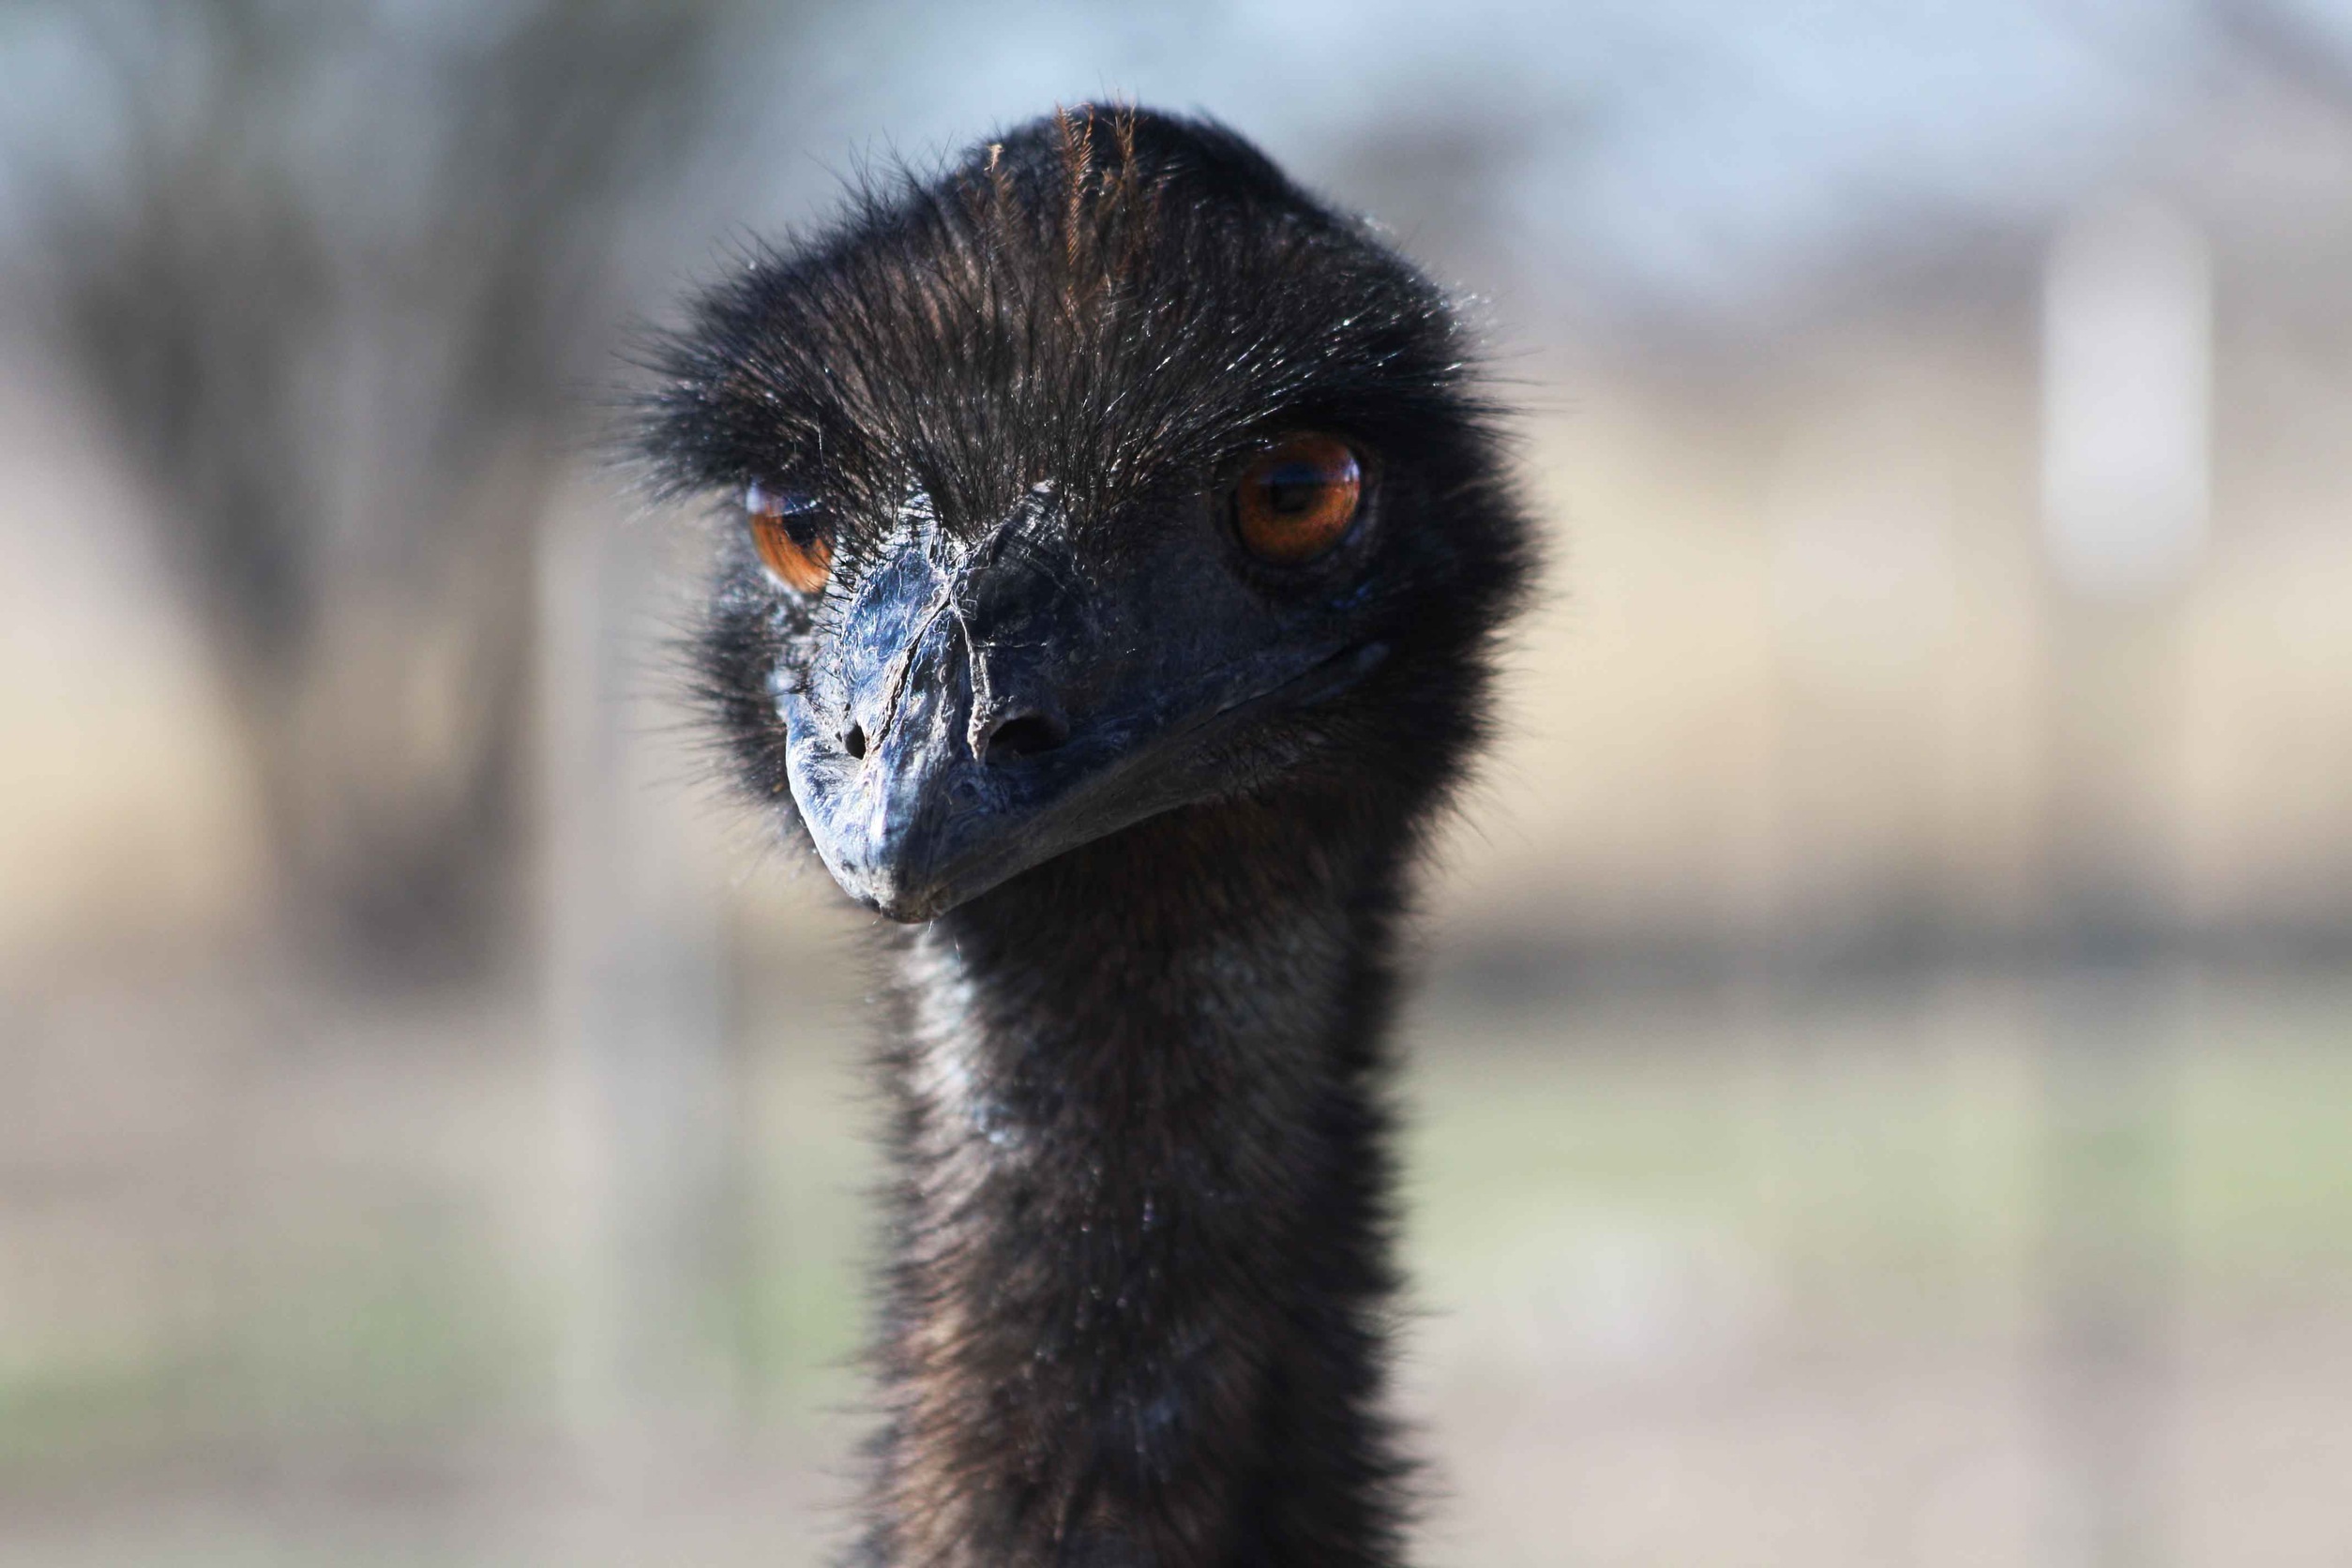
nature, bird, animal, wildlife, zoo, beak, ostrich, fauna, close up, outdoors, long, emu, neck, head, tall, vertebrate, funny, ratite, safari, flightless bird, casuariiformes